Development of the inner German border

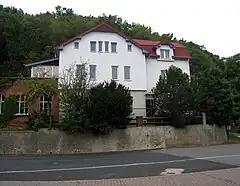
The Hoßfeld family house in Philippsthal was divided in two by the border, the line of which can be seen in the road surface.

The east–west interzonal border became steadily more tense as the relationship between the Western Allies and the Soviets broke down. From September 1947 an increasingly strict control regime was imposed on the eastern boundary. The number of Soviet soldiers on the boundary was increased and supplemented with border guards from the newly established East German "Volkspolizei" ("People's Police"). The West Germans also stepped up border security with the establishment in 1952 of the "Bundesgrenzschutz" or BGS (Federal Border Guard), of 20,000 men. Allied troops (the British in the north, the Americans in the south) retained responsibility for the military security of the border.